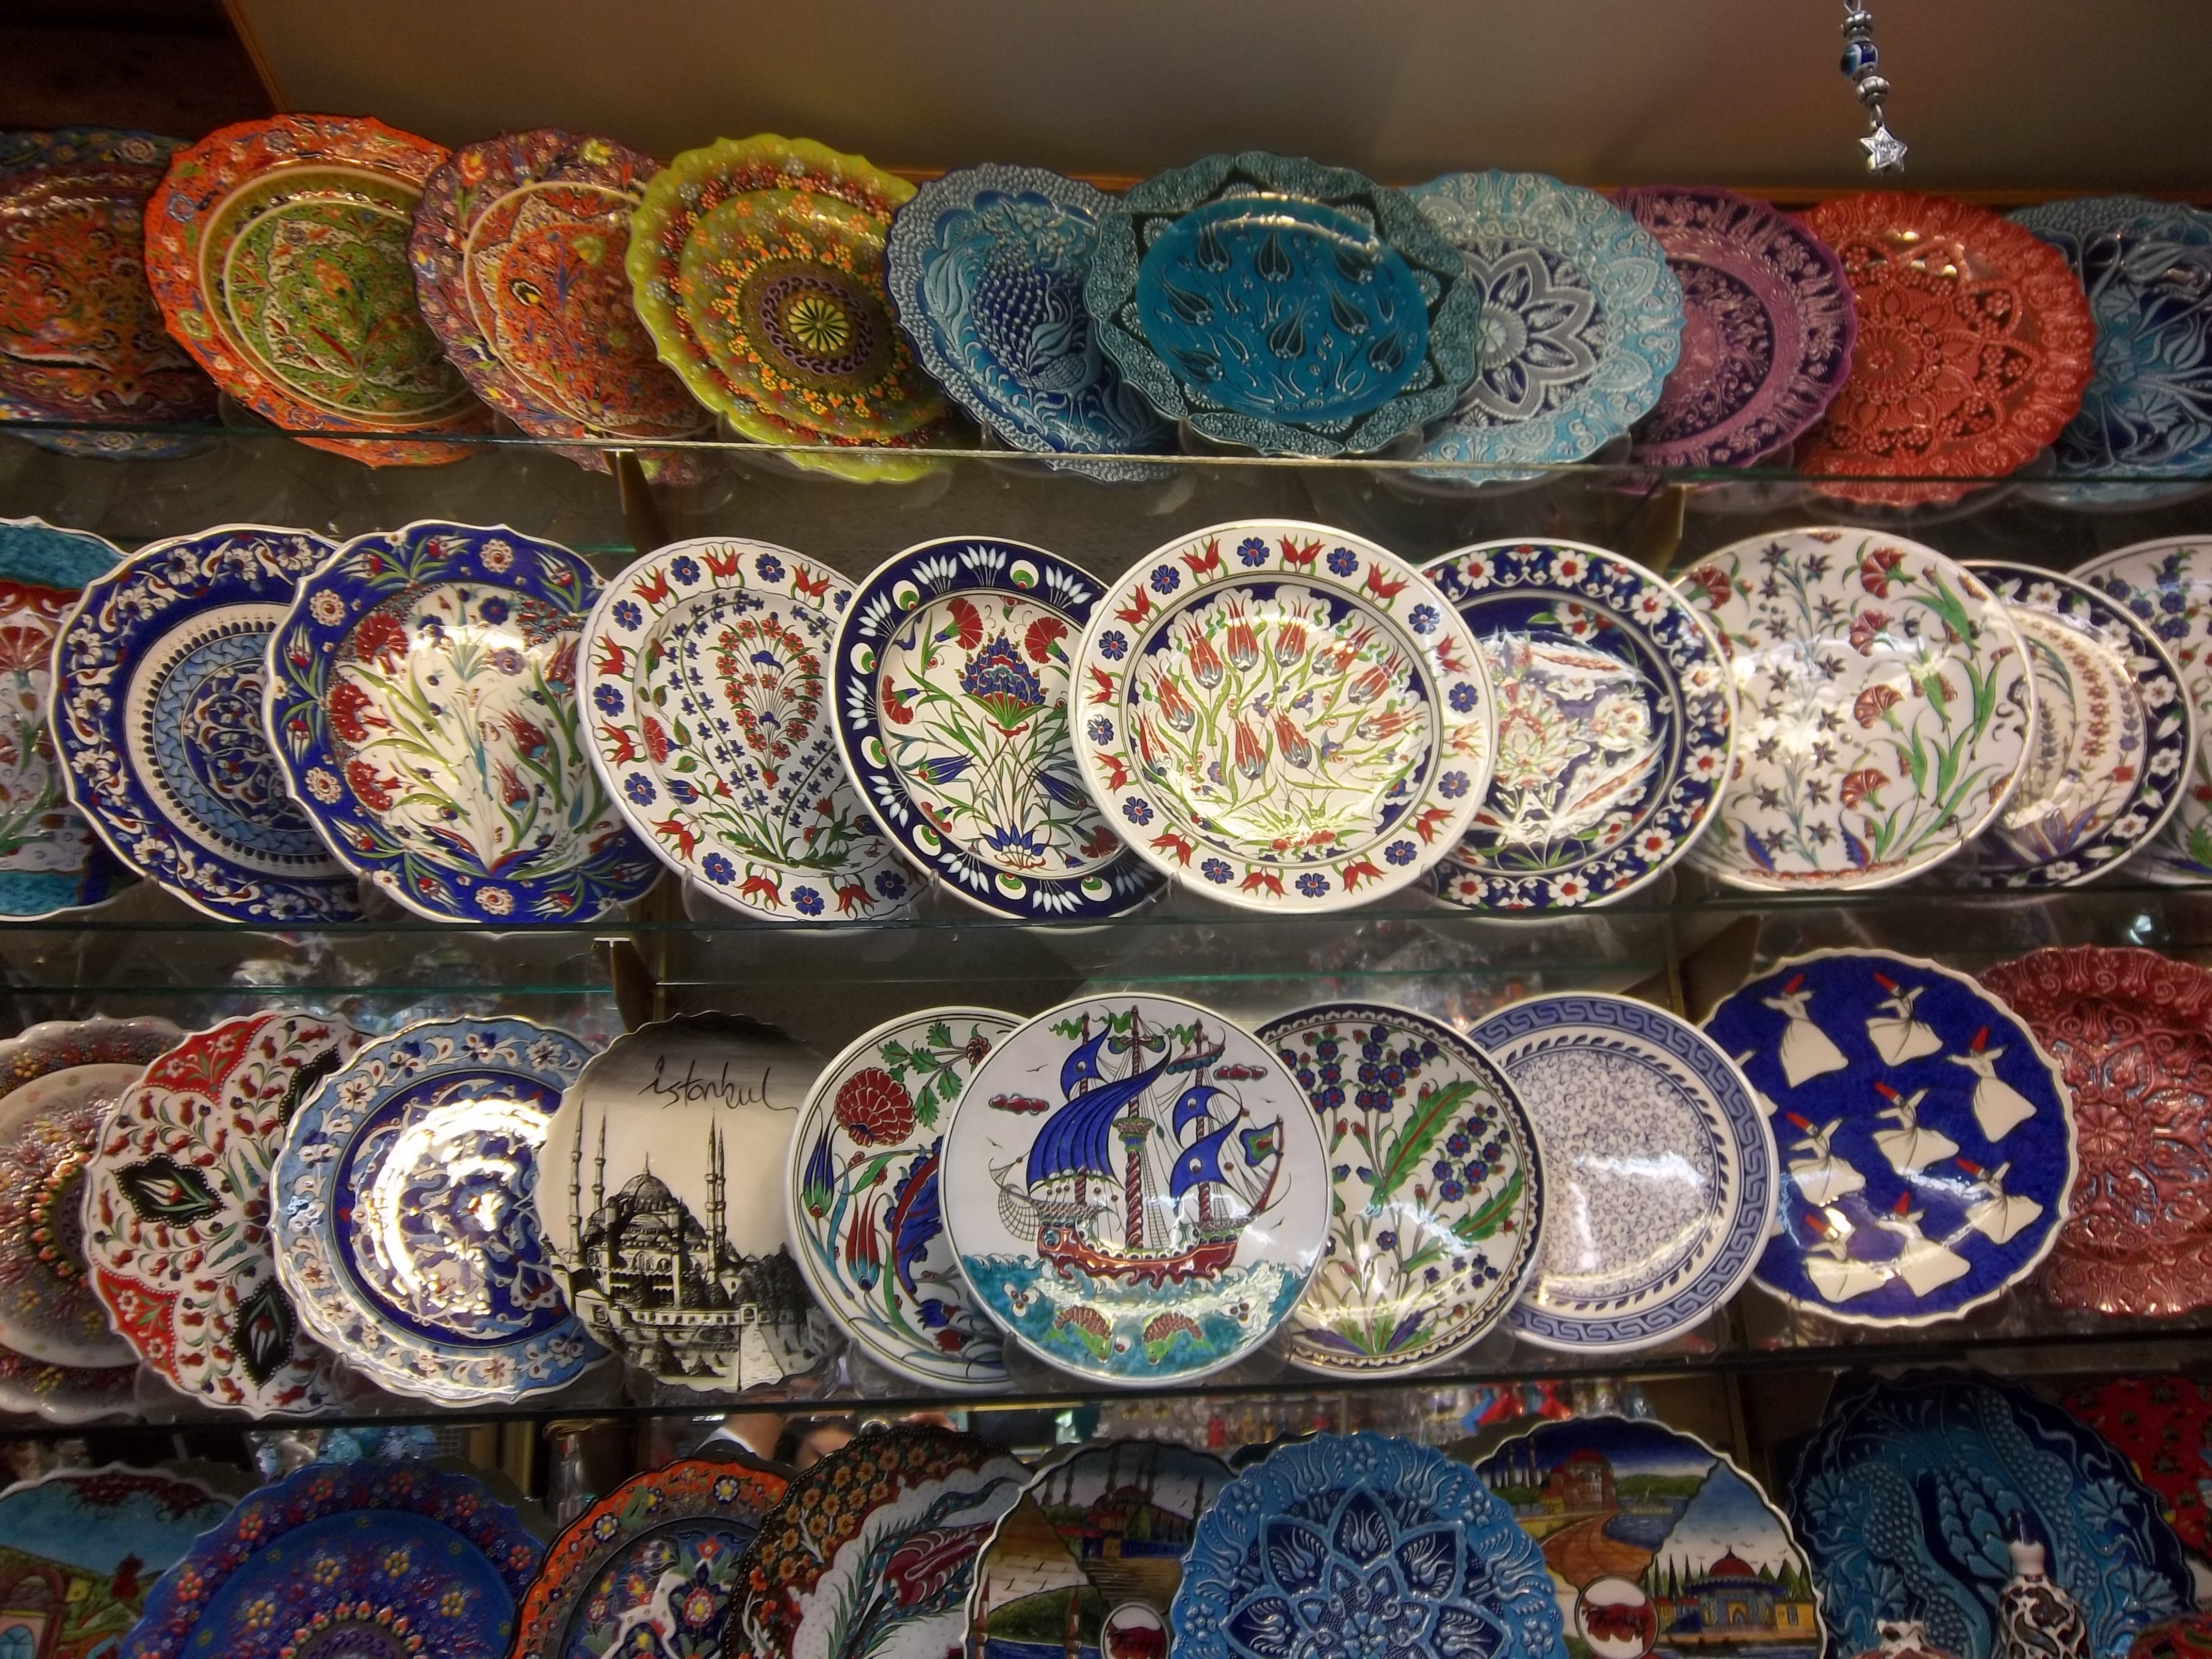
pattern, bazaar, gifts, textile, art, turkey, istanbul, grand bazaar, ornamental plates, fashion accessory